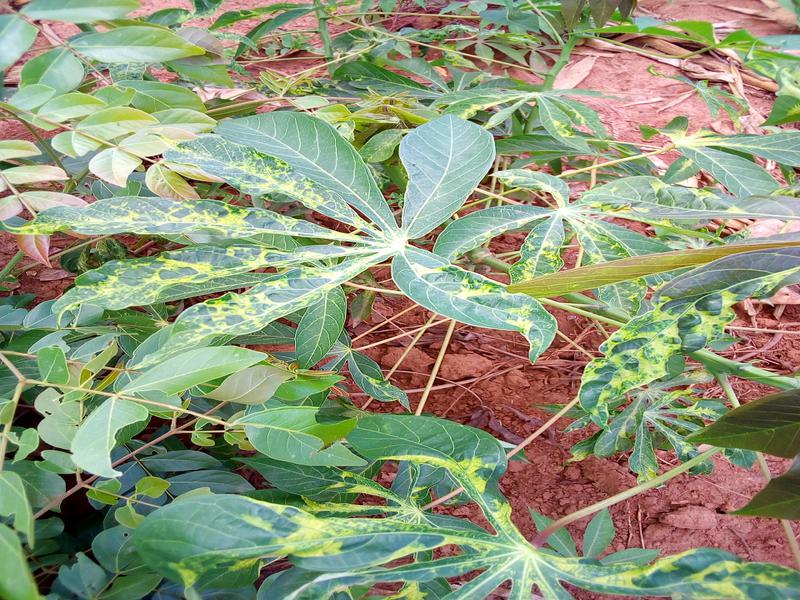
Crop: cassava
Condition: mosaic_disease